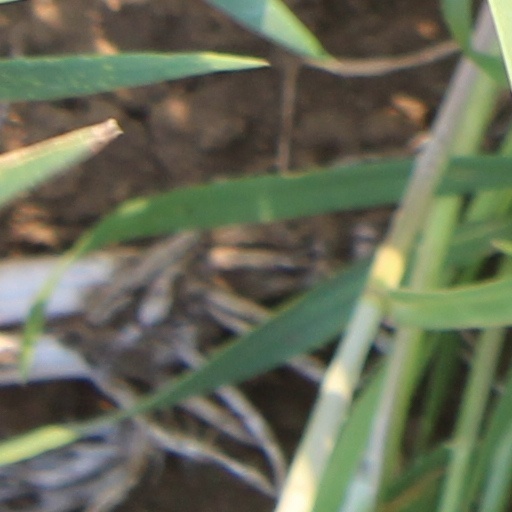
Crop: wheat